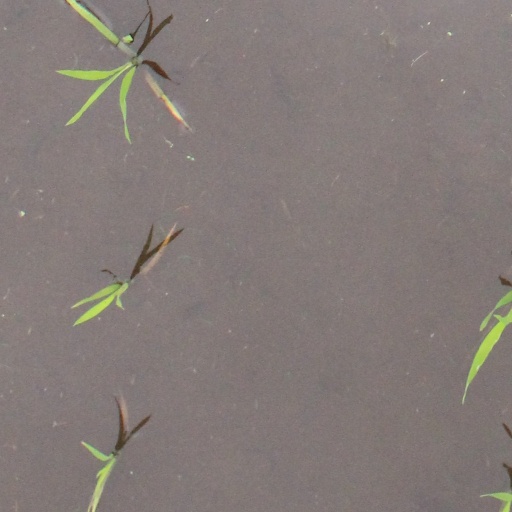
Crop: rice